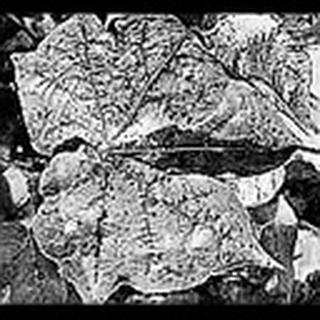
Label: cotton_bacterial_blight